Pusha T

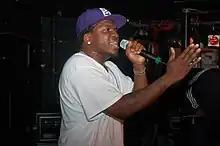
Pusha T performing at The Middle East in 2007 as part of Clipse

In 1992, alongside his brother, Thornton began to pursue a career in hip hop, forming a group known as Clipse. His older brother Gene was known for most of the group's duration as Malice (the two were originally known as Terrar and Malicious, respectively).